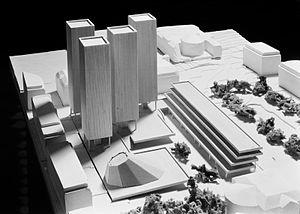
Sverre Fehn est un architecte et professeur d'architecture né le 14 août 1924 à Kongsberg en Norvège et mort le 23 février 2009.